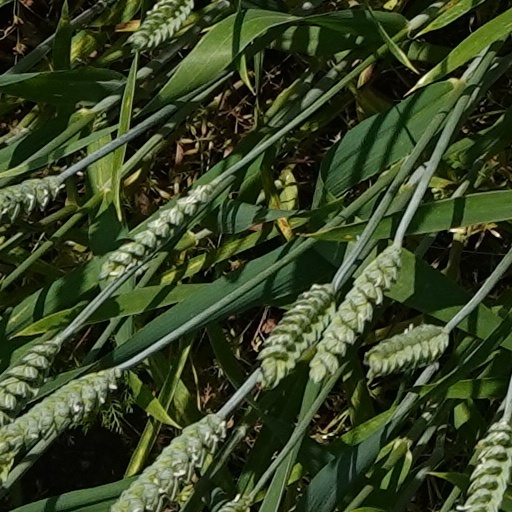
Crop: wheat